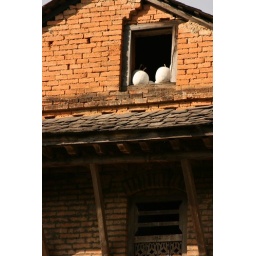
white pumpkins in the window